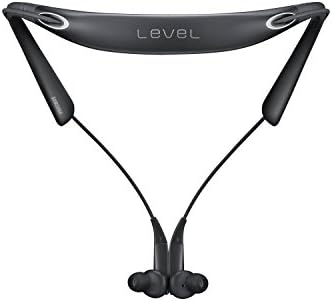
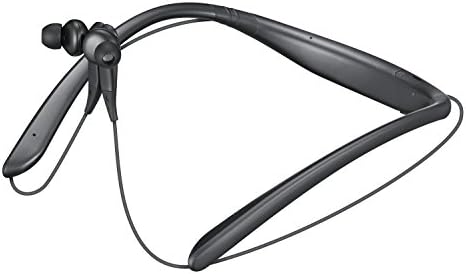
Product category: headphones
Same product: yes